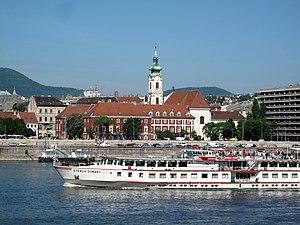
L'église des Stigmates de Saint-François est une église catholique de Budapest, située dans le quartier de Víziváros, sur Fő utca.